Dres Anderson

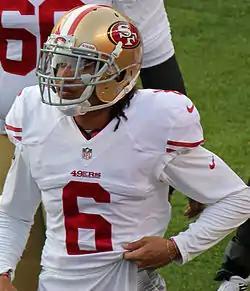
Anderson with the San Francisco 49ers in 2015

Dres Flipper Anderson (born July 20, 1992) is an American former professional football wide receiver. He played college football at the University of Utah.